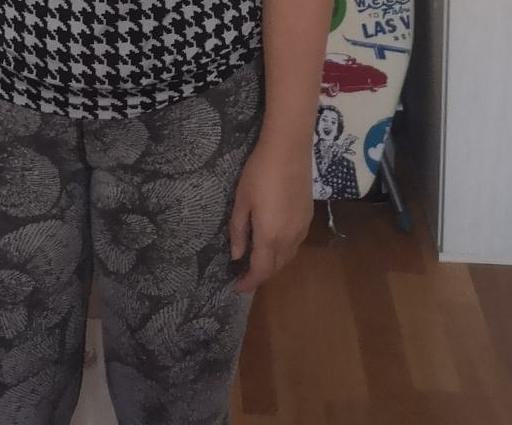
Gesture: no_gesture